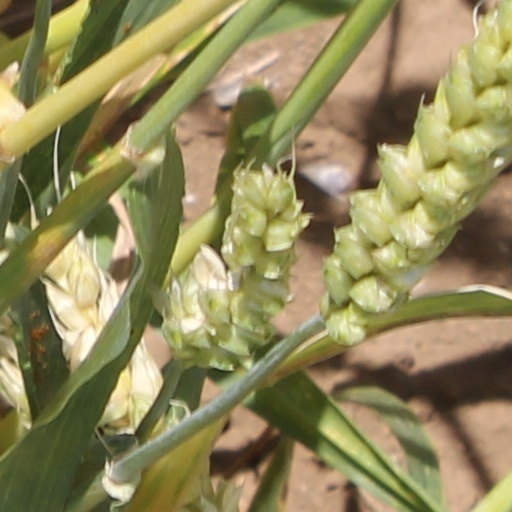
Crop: wheat